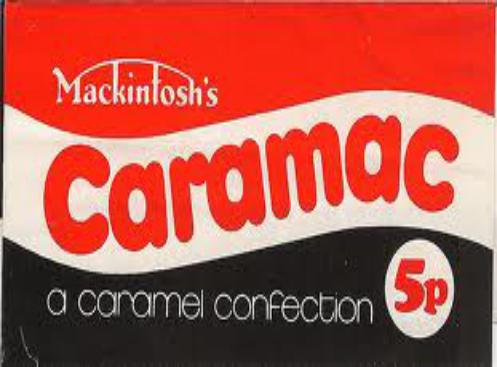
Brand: Caramac
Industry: Food